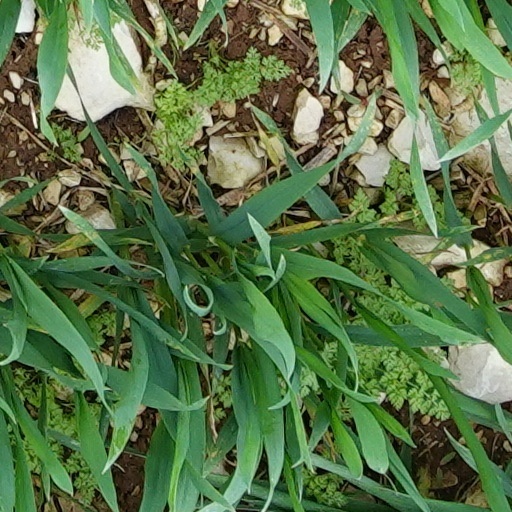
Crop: wheat